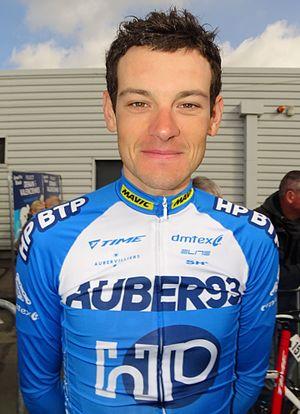
Reportage réalisé le jeudi 13 avril à l'occasion du départ et de l'arrivée du Grand Prix de Denain 2017 à Denain, Nord, Nord-Pas-de-Calais-Picardie, France.
Jérémy Bescond, né le 27 février 1991 à Douarnenez, est un coureur cycliste français des années 2010.